Tallest structures by category

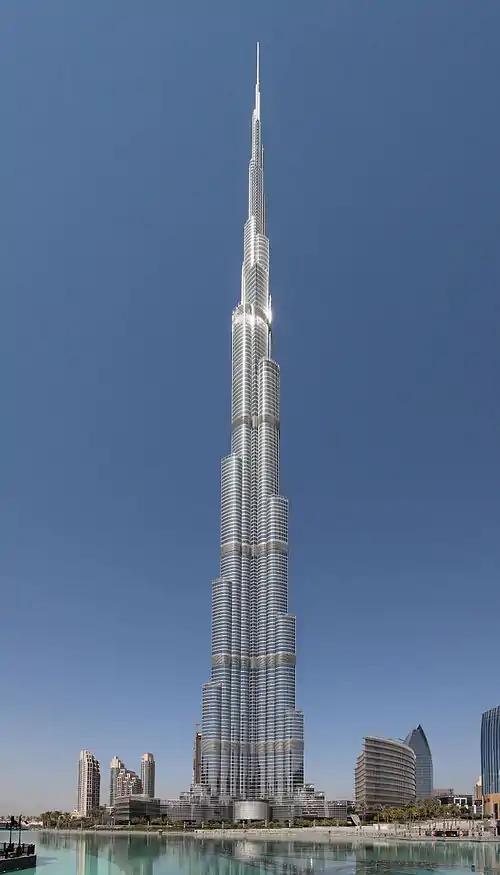
Burj Khalifa, in Dubai, is currently the world's tallest building.

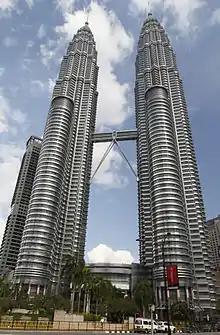
The Petronas Towers are the tallest twin towers in the world.

* "Mixed-use" is defined as having three or more real estate uses (such as retail, office, hotel, etc.) that are physically and functionally integrated in a single property and are mutually supporting.